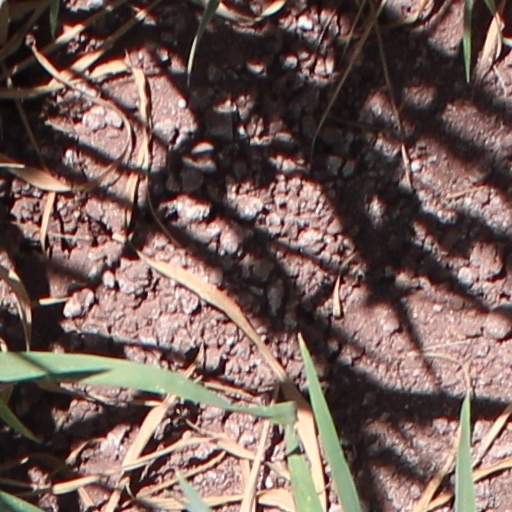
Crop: wheat